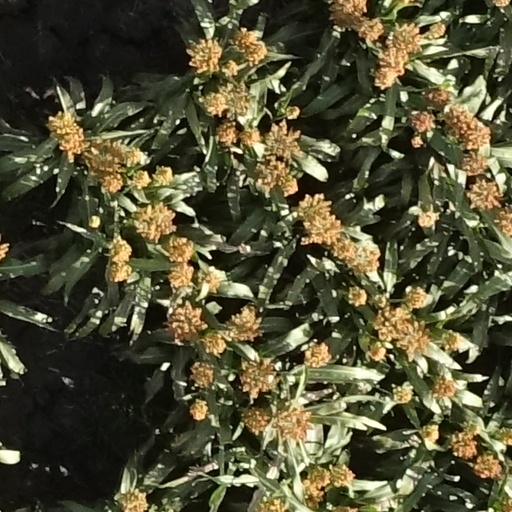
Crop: sorghum